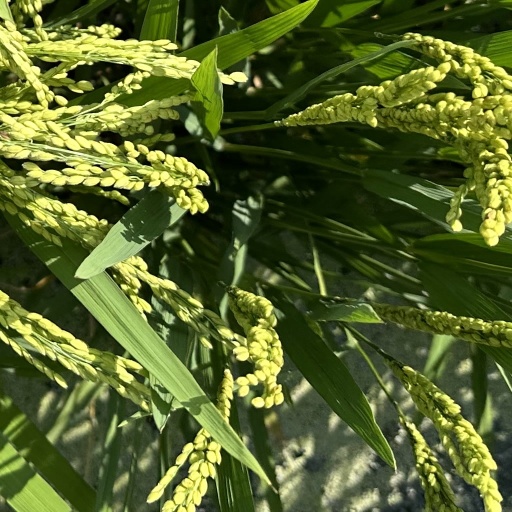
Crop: rice